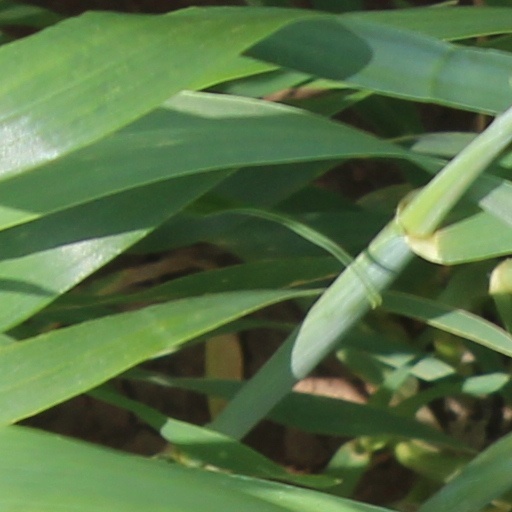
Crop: wheat